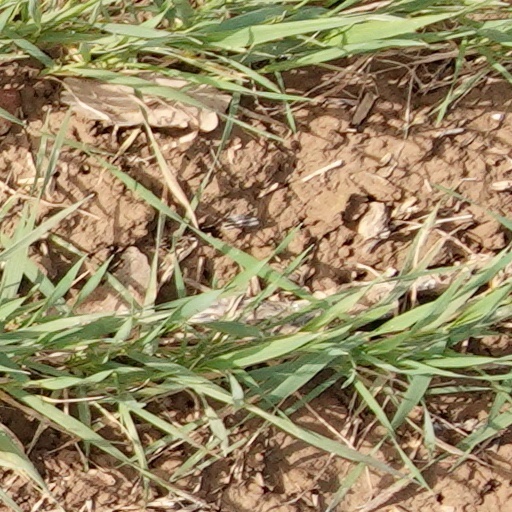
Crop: wheat